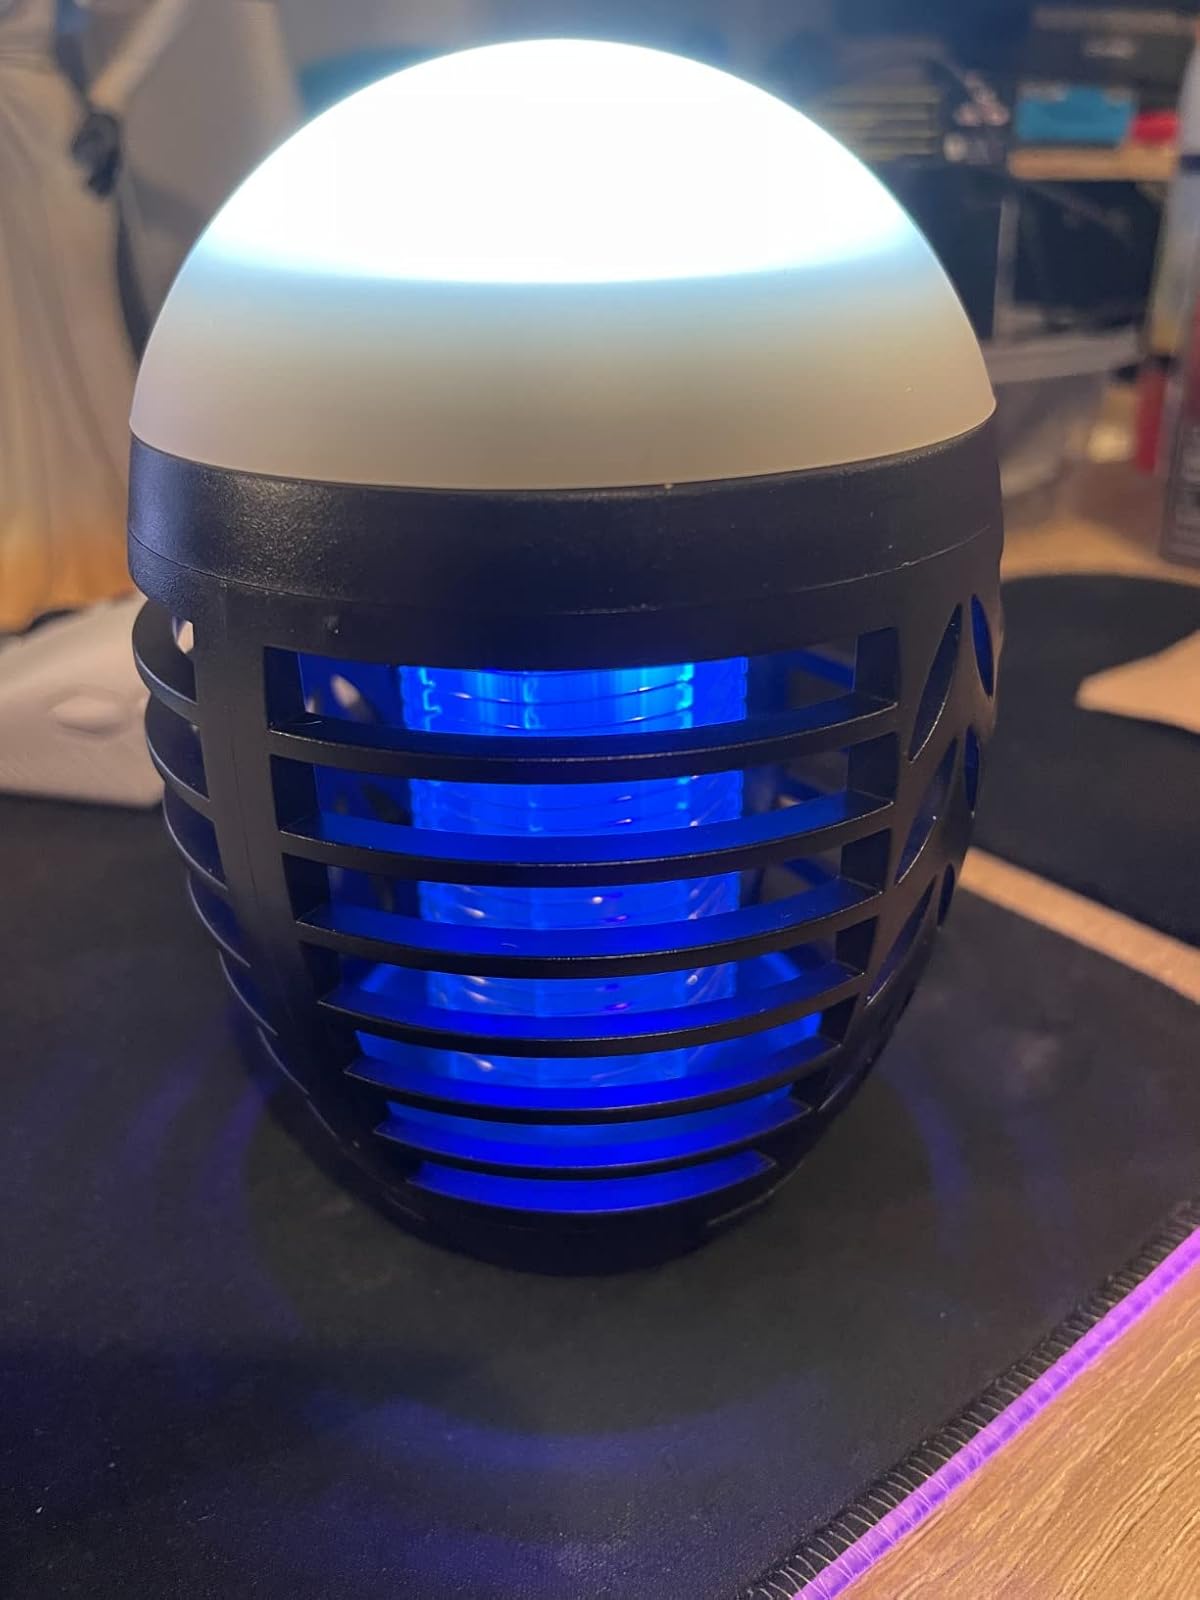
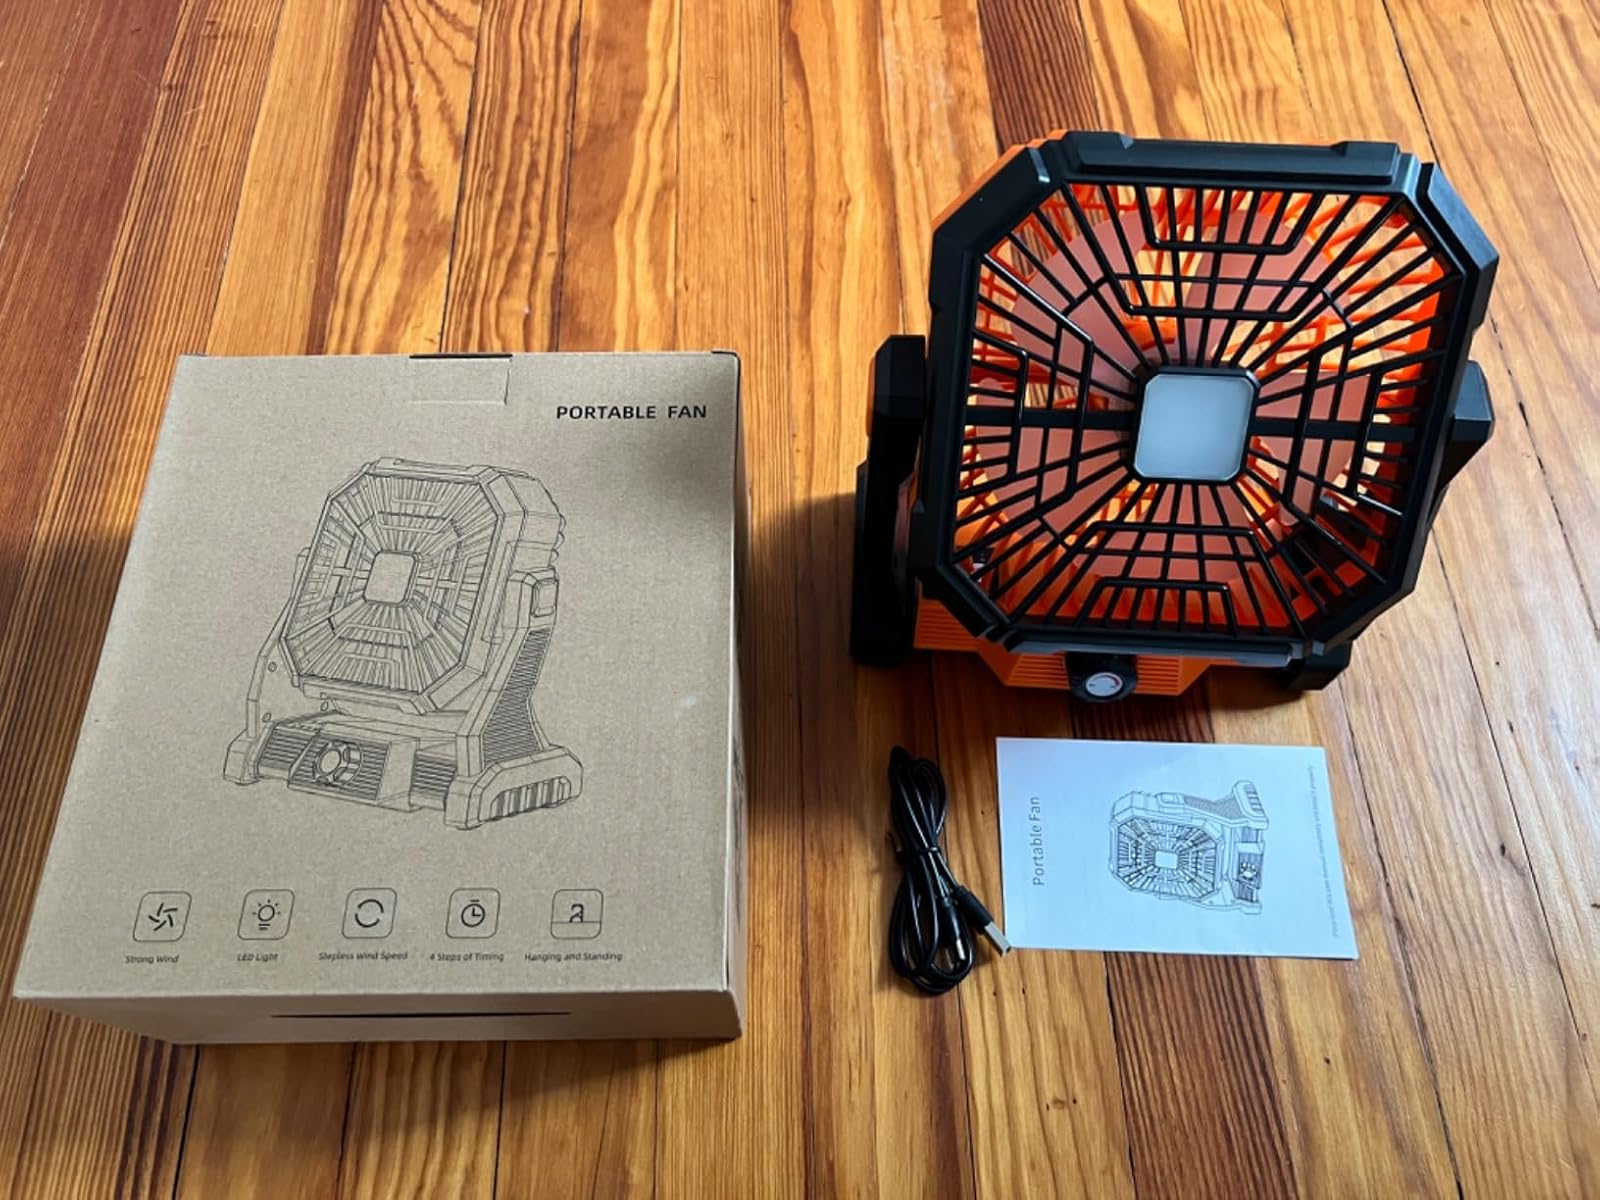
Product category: lantern
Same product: no